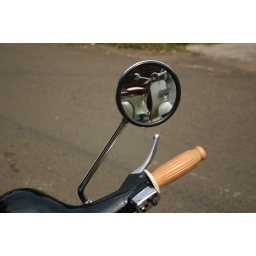
Vespa black and white in the mirror